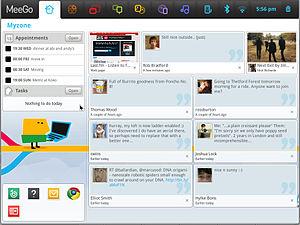
Un système d'exploitation mobile est un système d'exploitation conçu pour fonctionner sur un appareil mobile. Ce type de système d'exploitation se concentre entre autres sur la gestion de la connectivité sans fil et celle des différents types d'interface.
MeeGo est un système d'exploitation et une plate-forme de développement pour les appareils mobiles. Celui-ci est opensource et basé sur Linux.